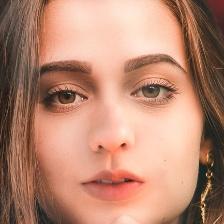
Label: faces